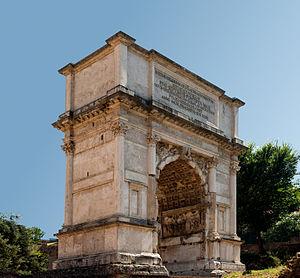
L'Arc de Titus, Forum Romanum, Rome, Italie